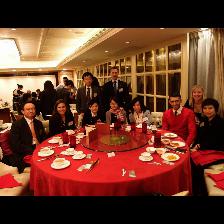
Label: Human